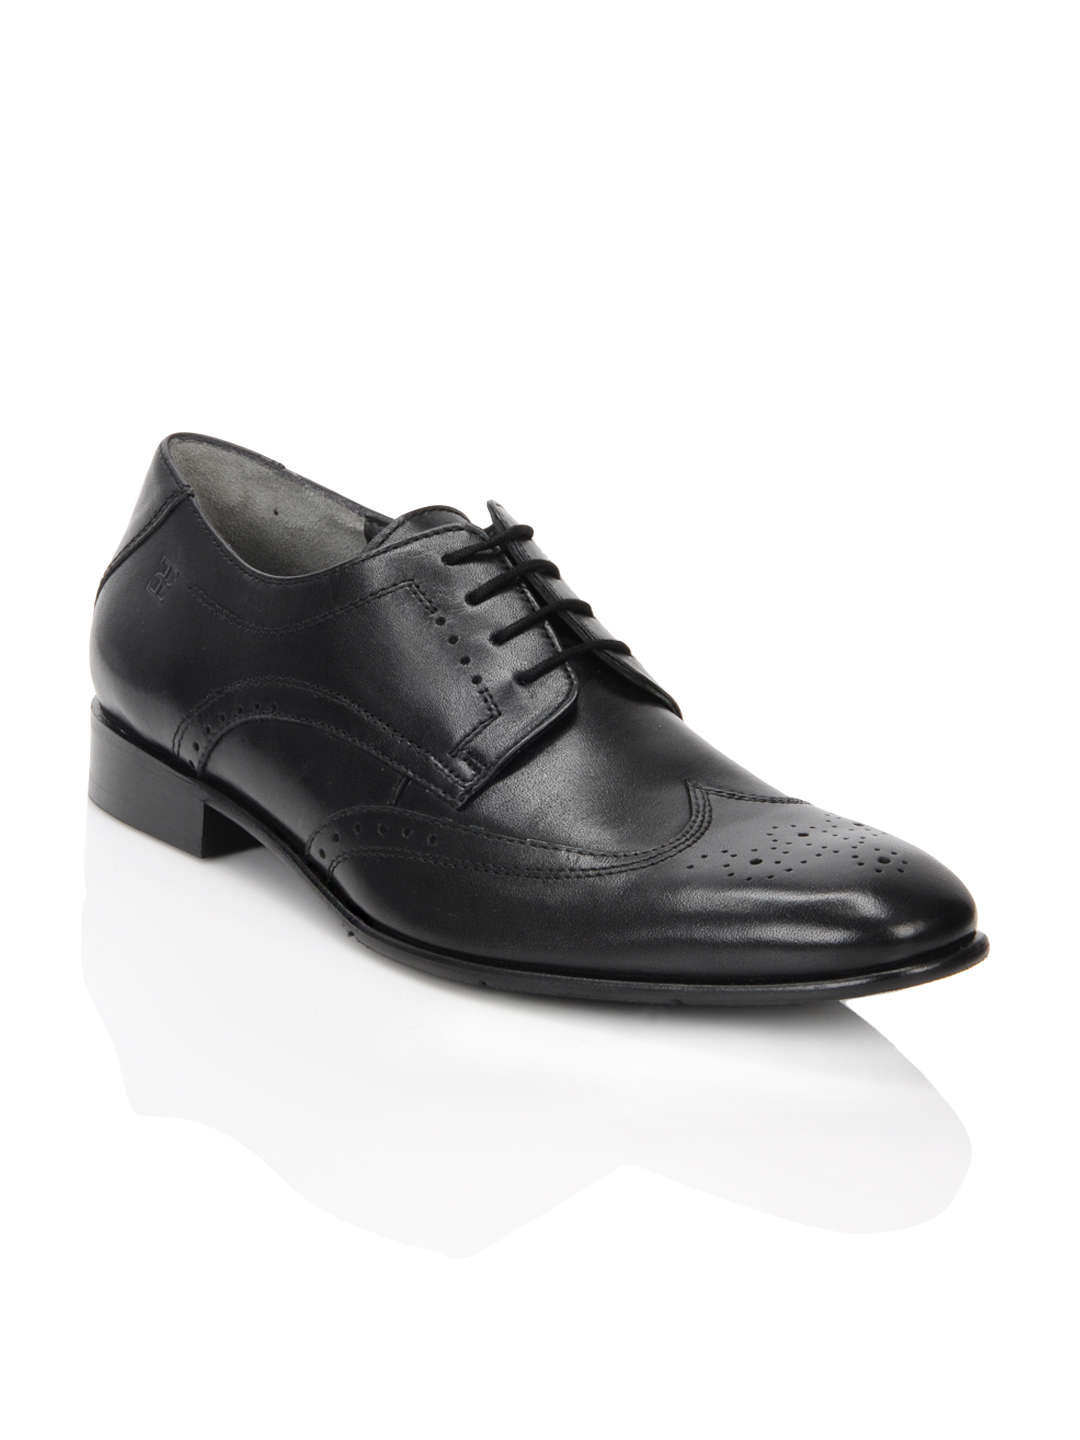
Enroute Men Black Formal Shoes
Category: Footwear / Shoes / Formal Shoes
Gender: Men
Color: Black
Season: Summer 2013
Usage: Formal